Niel E. Nelson

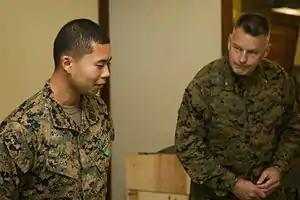
Nelson (right) participates in an award ceremony at Camp Hansen, Okinawa in February 2013

Niel E. "Rick" Nelson is a retired United States Marine Corps major general. He took command of the United States Marine Forces Europe and Africa in 2015. His final assignment before his 2018 retirement was as Assistant Deputy Commandant for Combat Development & Integration and Deputy Commanding General of the Marine Corps Combat Development Command.